Vadym Slyusar

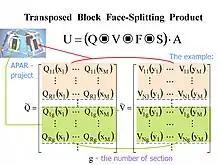
Transposed Block Face-splitting product in the context of a Multi-Face radar model

In 1996 V. Slyusar proposed the column-wise Khatri–Rao product to estimate four coordinates of signals sources at a digital antenna array. The alternative concept of the matrix product, which uses row-wise splitting of matrices with a given quantity of rows (Face-splitting product), was proposed by V. Slyusar in 1996 as well.